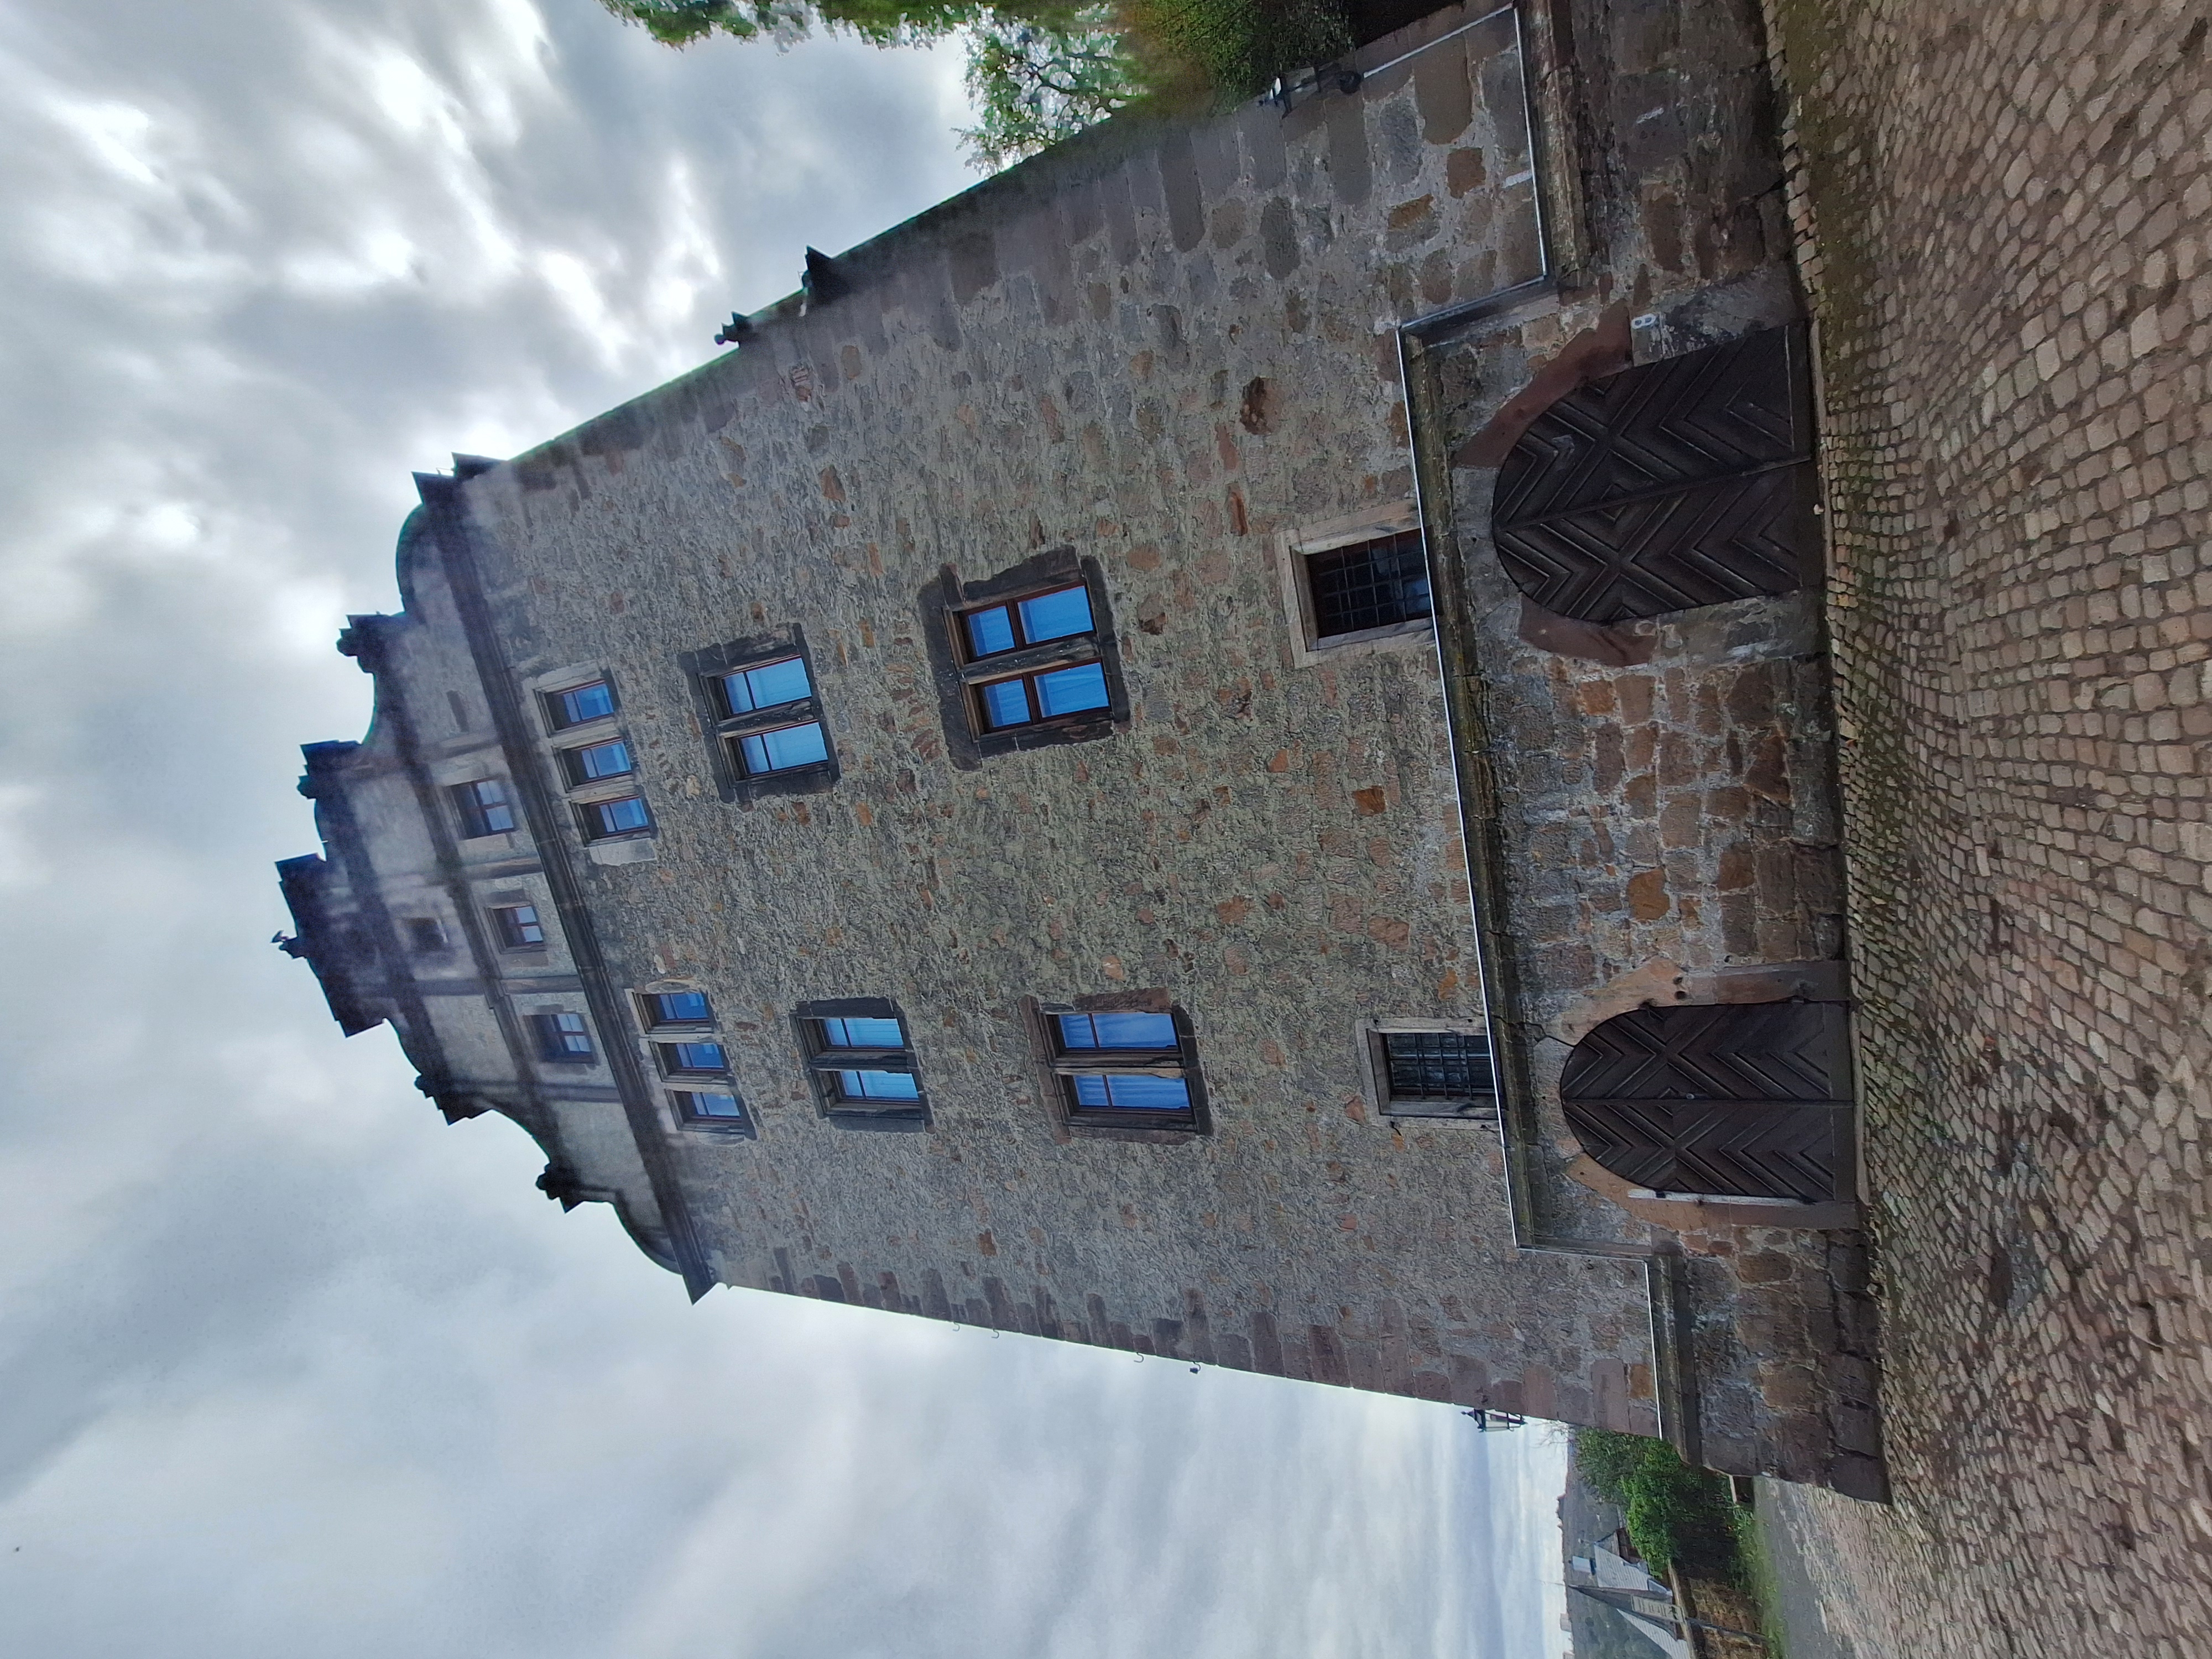
Building: Landgraf-Philipp-Straße 4